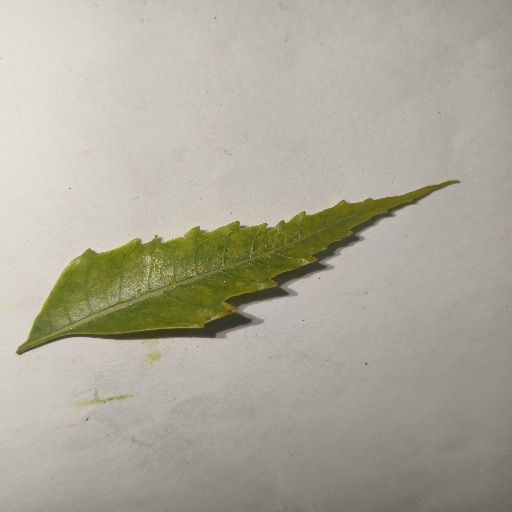
Species: Neem
Leaf condition: Yellow Leaf